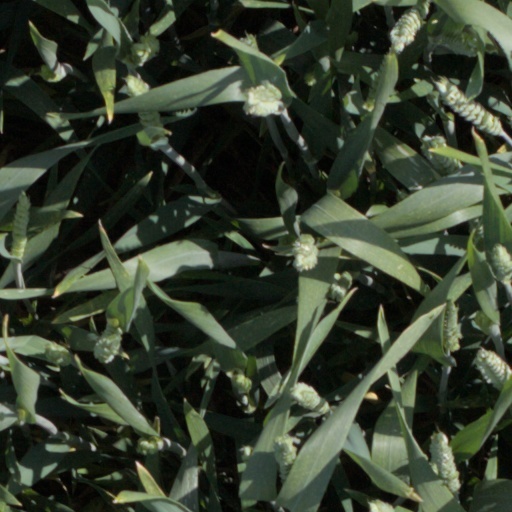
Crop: wheat